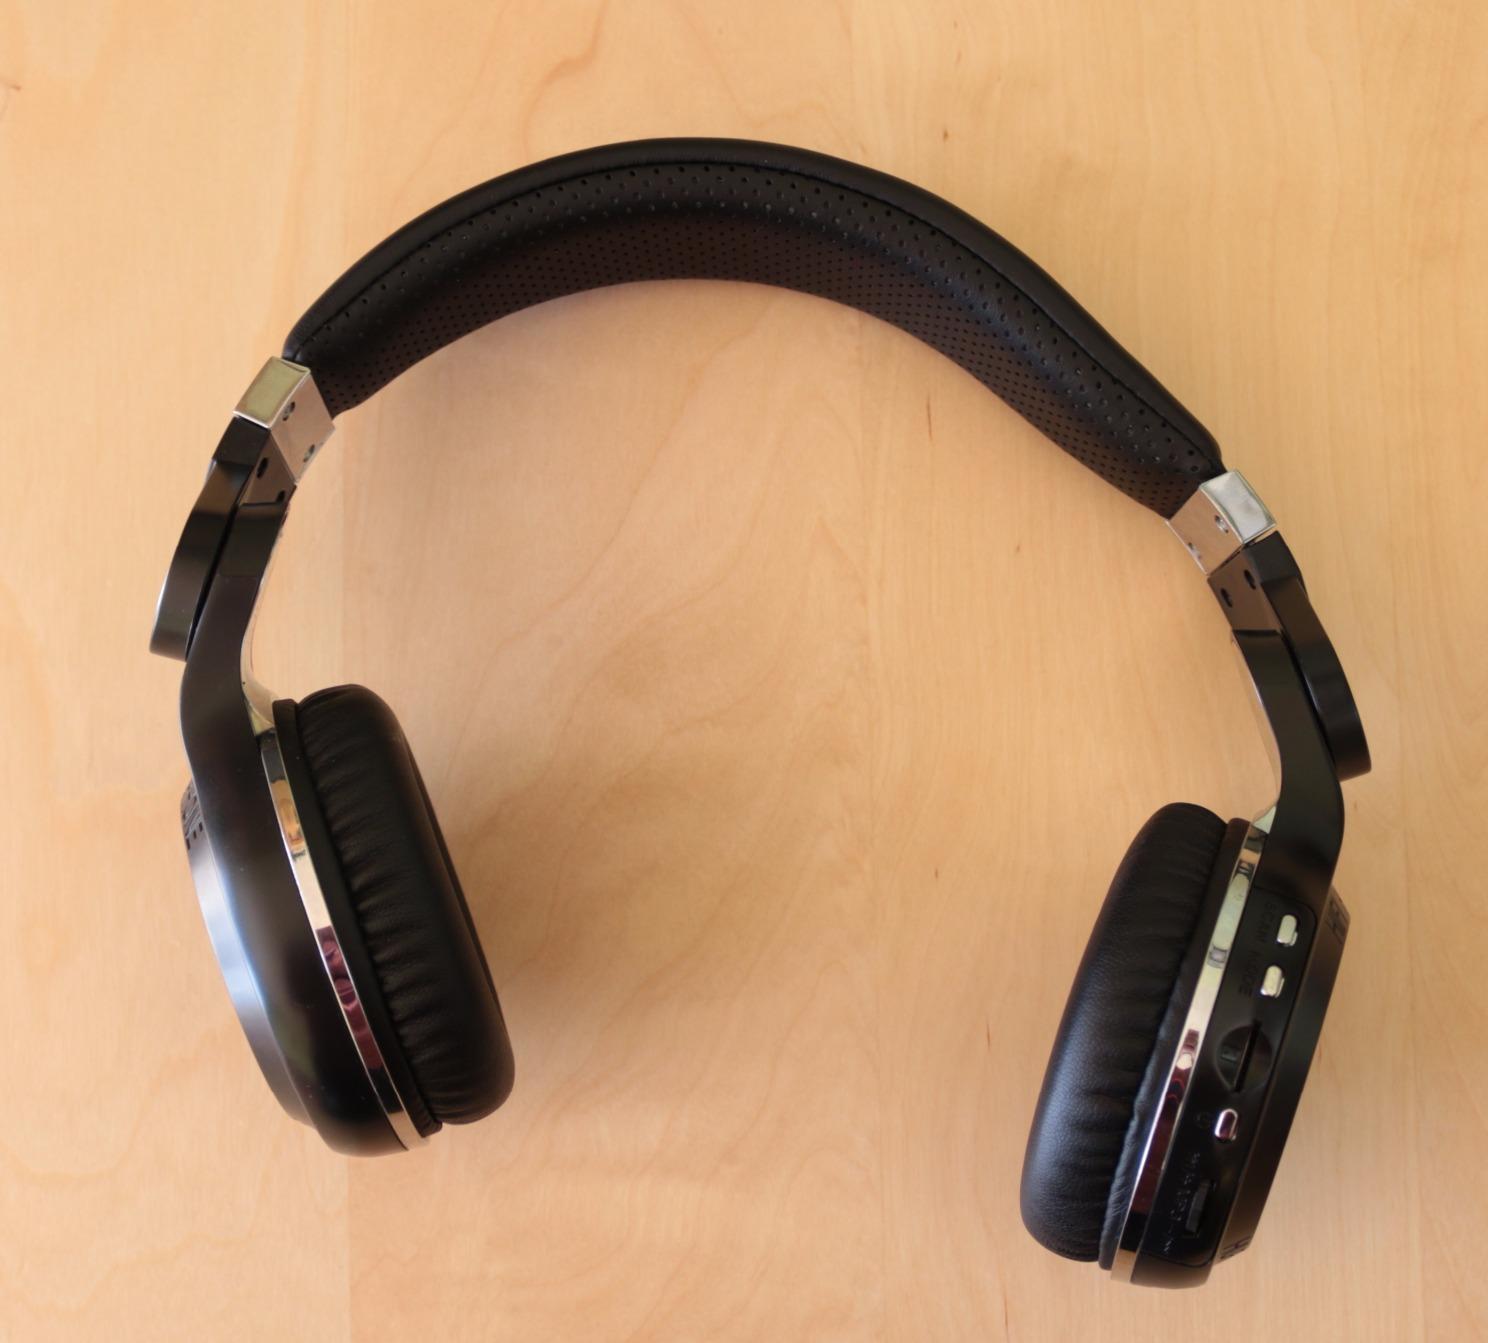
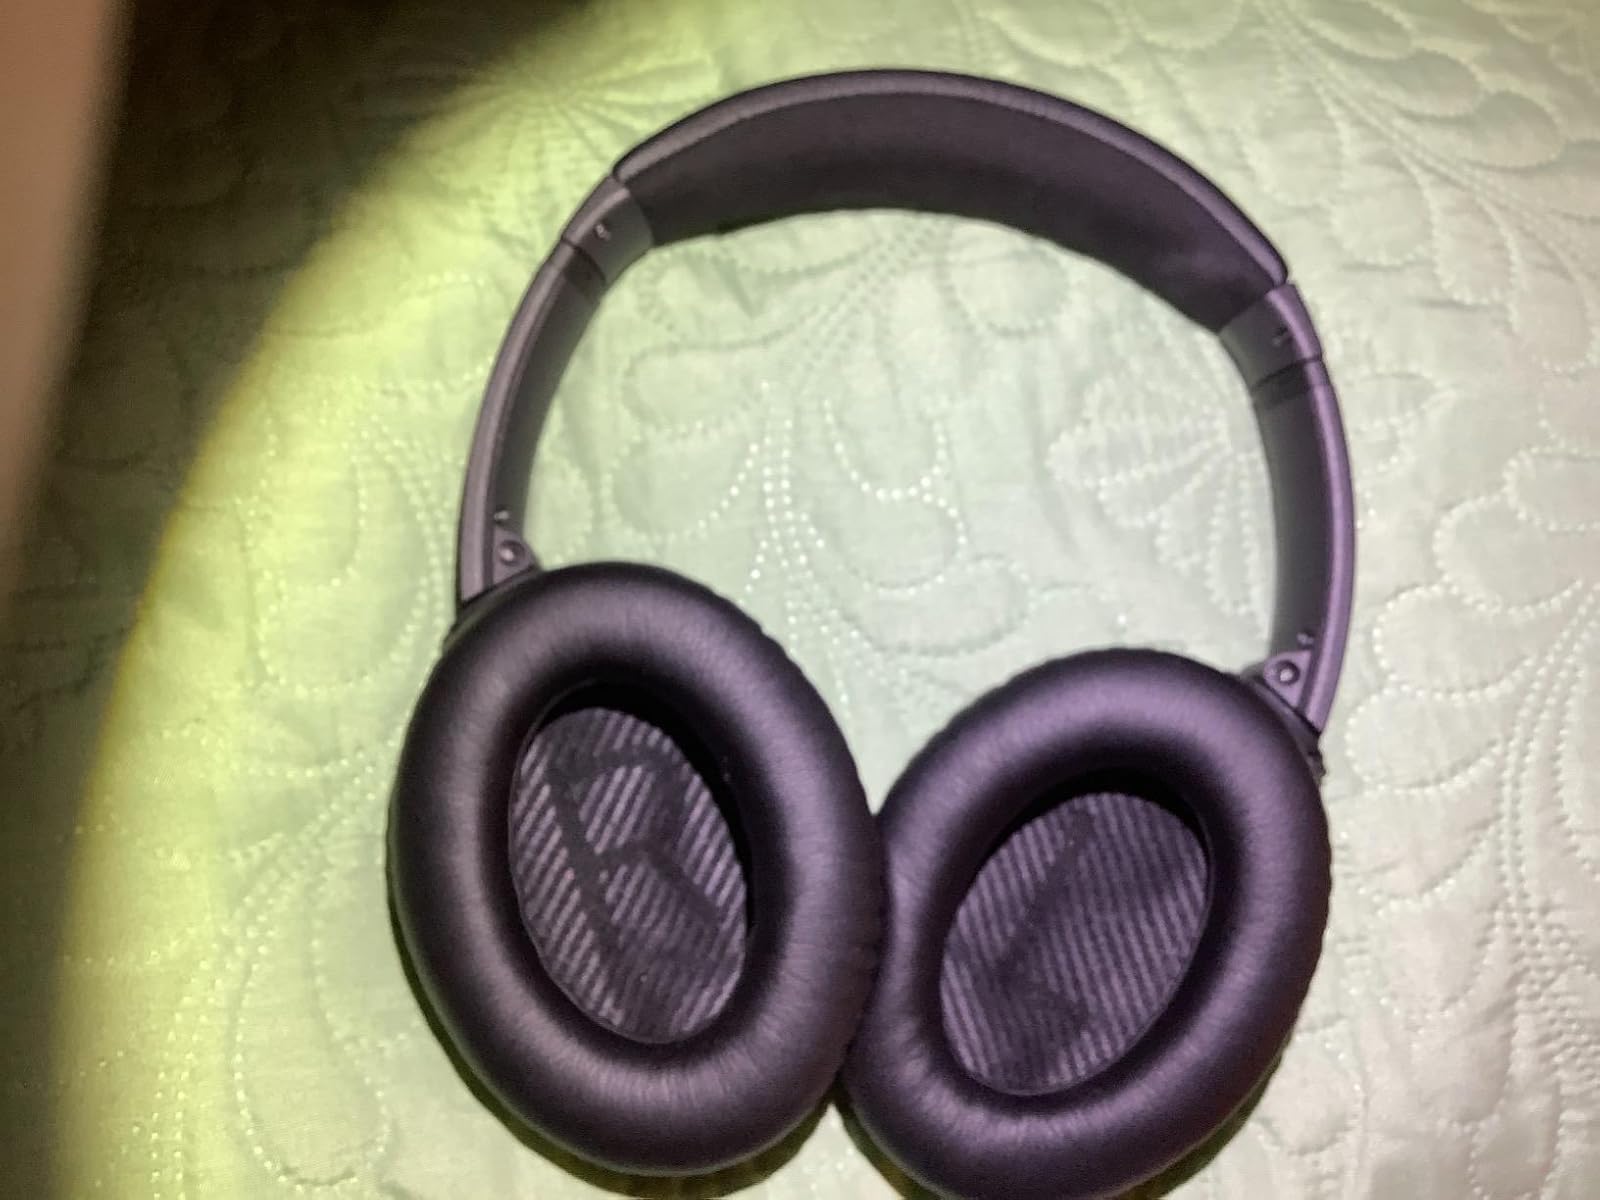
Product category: headphones
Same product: no